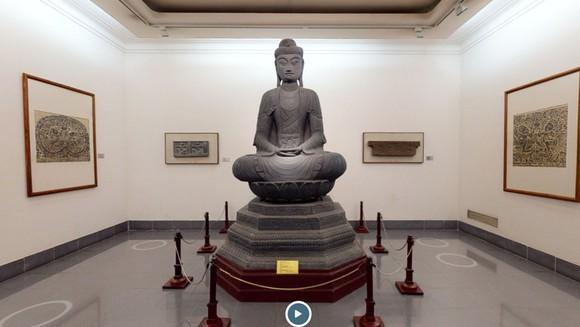
ở trong căn phòng có sự xuất hiện của một bức tượng màu xám